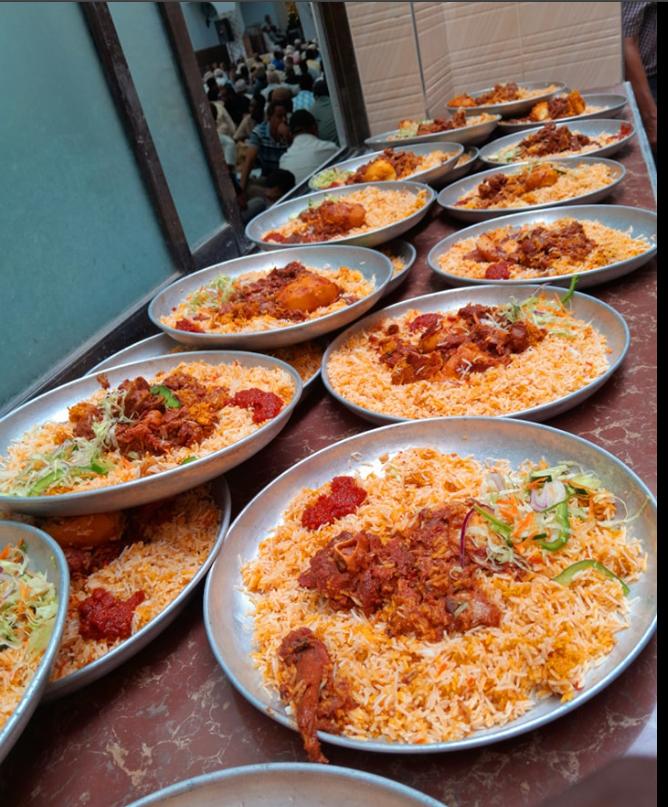
Hii  ni meza, meza mambayo imeandaliwa mapochopocho na sinia ambazo za kubebea vyakula vya aina moja lakini sahani nyingi. Maana hii  ni biriani ambayo imetengenezwa vizuri kabisa ikatiwa kachumbari juu yake ikatiwa rojo la nyama na pia ikatiwa mchuzi mdogo wa pilipili ambazo zote hizi zimetengenezwa na zikatayarishwa kabisa kupewa wateja wao.